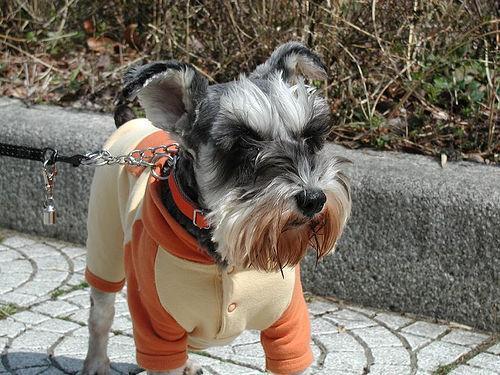
miniature_schnauzer